Survivor (British TV series)

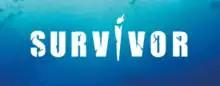
logo of series

Survivor (also known as Survivor UK outside of the UK) is a British adventure reality game show based on the international "Survivor" format. Following the premise of other versions of the "Survivor" format, the show features a group of contestants, referred to as "castaways" as they are marooned in an isolated location. The castaways must provide food, water, fire, and shelter for themselves. The contestants compete in various challenges for rewards and immunity from elimination. The contestants are progressively eliminated from the game as they are voted off the island by their fellow castaways. The final castaway remaining is awarded the title of "Sole Survivor" and a large monetary prize.